Yun Bong-gil

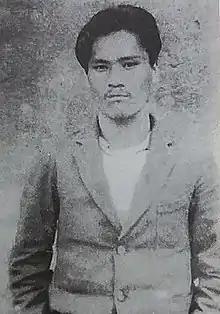
Yun in 1932

Yun Bong-gil (21 June 1908 – 19 December 1932) was a Korean independence activist. His art name is Maeheon.